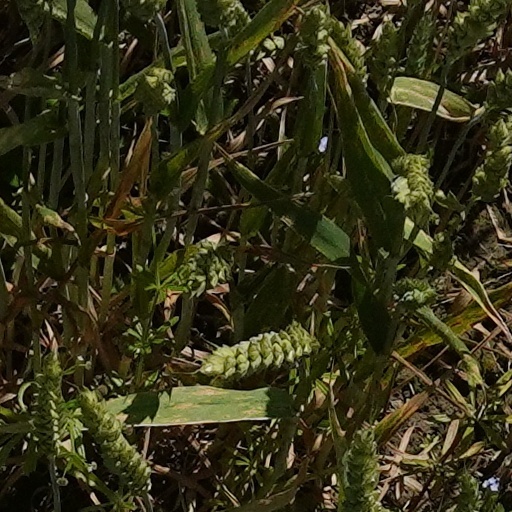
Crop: wheat